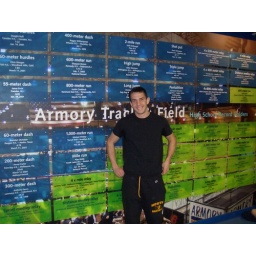
Brandon standing in front of the wall of records (wow those are fast)